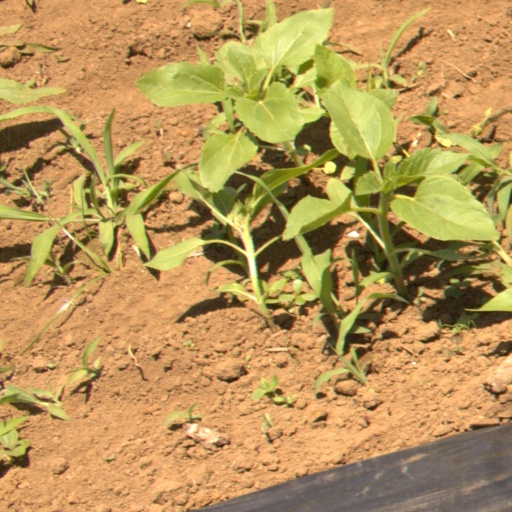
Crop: Jerusalem artichoke